Helen Parsons Smith

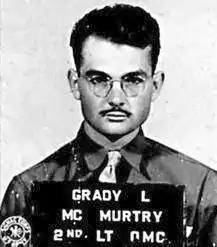
Grady McMurty in 1941

In 1968, Phyllis Seckler wrote to Grady McMurtry to inform him that the archives in Germer's widow's care (including Aleister Crowley's library) had been burglarized the previous year by persons unknown. When McMurtry became aware of the situation he decided to take charge of what remained of O.T.O. and restore the Order by invoking the emergency orders from Crowley which gave him authority to "take charge of the whole work of the Order in California to reform the Organization". He assumed the title "Caliph of O.T.O.", as specified in Crowley's letters from the 1940s. His witnesses were Dr. Israel Regardie (1907–1985) and Gerald Yorke, who both offered their support.